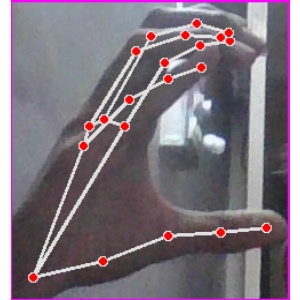
अक्षर: ऋ